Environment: real
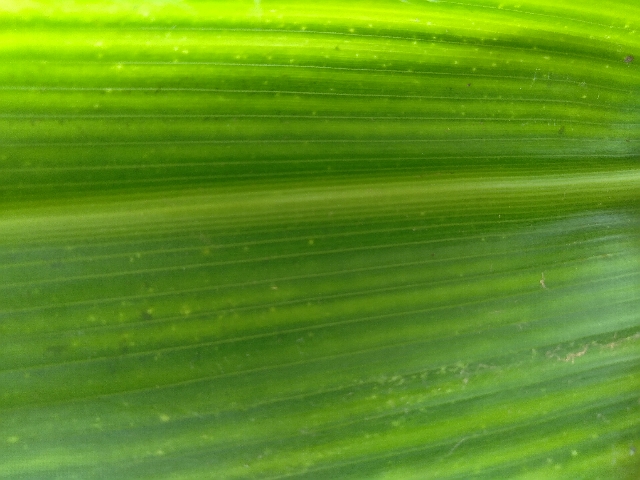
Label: lethal_necrosis